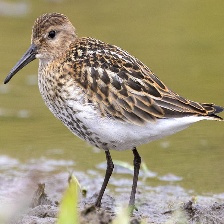
Species: DUNLIN
Scientific name: CALIDRIS ALPINA
ImageNet parent category: red-backed_sandpiper